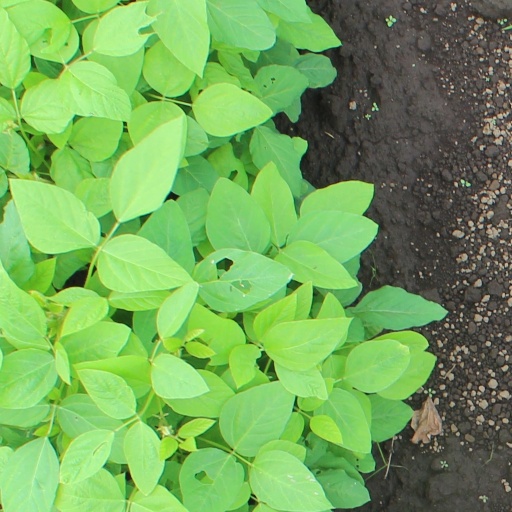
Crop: soybean